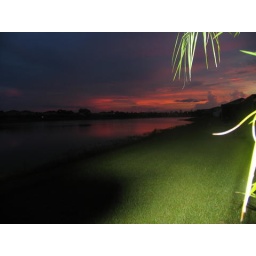
Sadly blurry... View from a bedroom window in Florida on holiday.